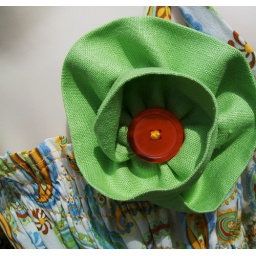
The flower in on an aligator clip and can be worn on the dress as shown, or in the hair.